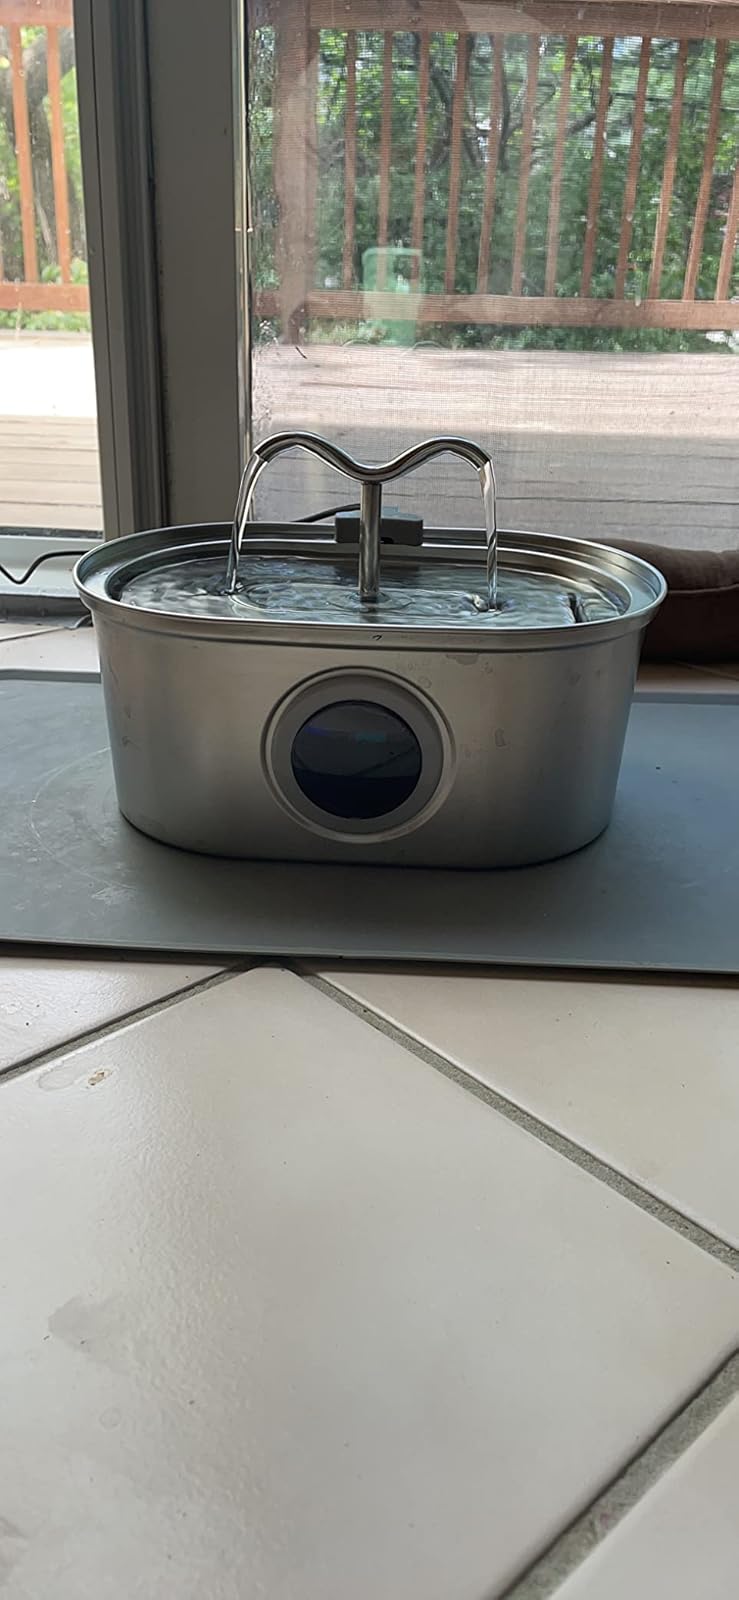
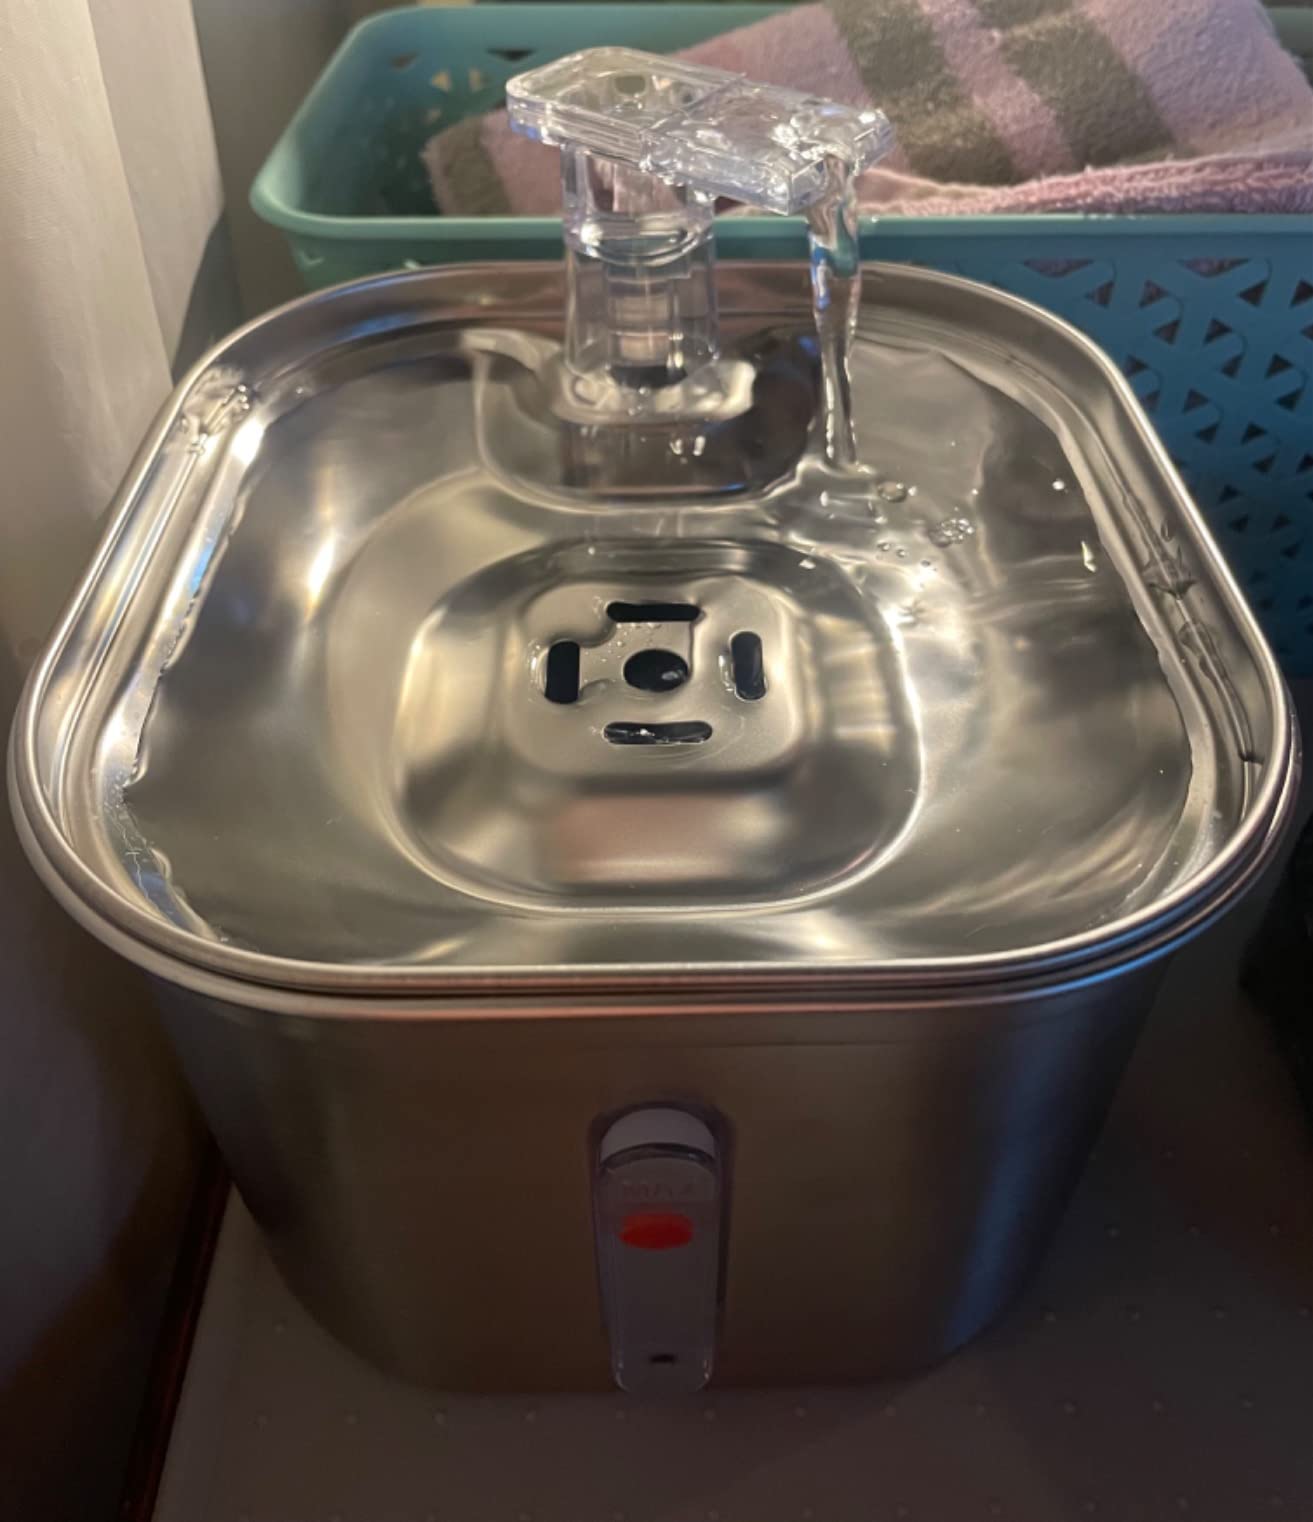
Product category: items_bowl
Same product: no